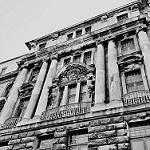
Label: B & W